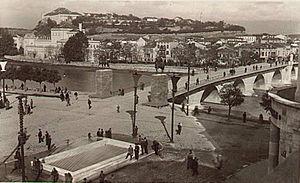
La place de Macédoine est la place centrale de Skopje, la capitale de la République de Macédoine du Nord. Elle couvre 18 500 m², ce qui en fait la plus vaste place du pays.
Le pont de pierre de Skopje, ou pont de l'empereur Dusan, est un pont voûté en maçonnerie qui enjambe le fleuve Vardar à Skopje, Macédoine du Nord. Il est réservé aux piétons et il est très fréquenté à cause de sa situation en plein centre-ville, il relie en effet la place de Macédoine à la place du Soulèvement de Karpoch, les deux points névralgiques de Skopje.